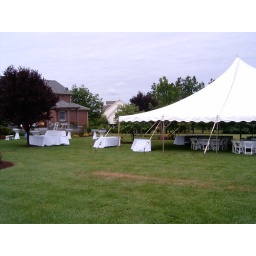
40x80 high peak Century tent. Cocktail tables and bar under tree by the house